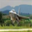
Label: airplane